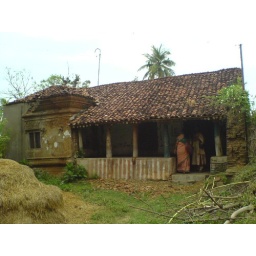
The house at the corner of the street and besides a small pond well accentuated by a nice little temple.